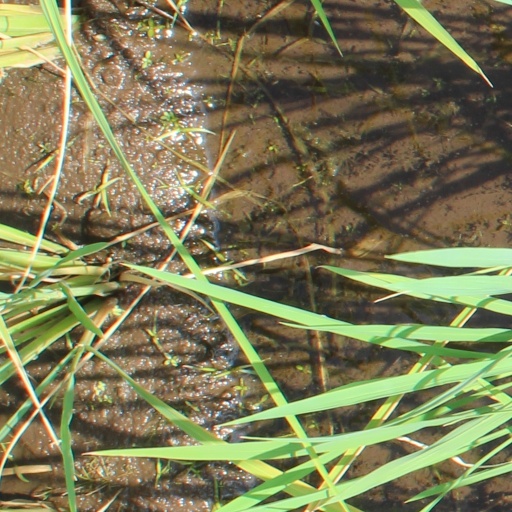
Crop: rice